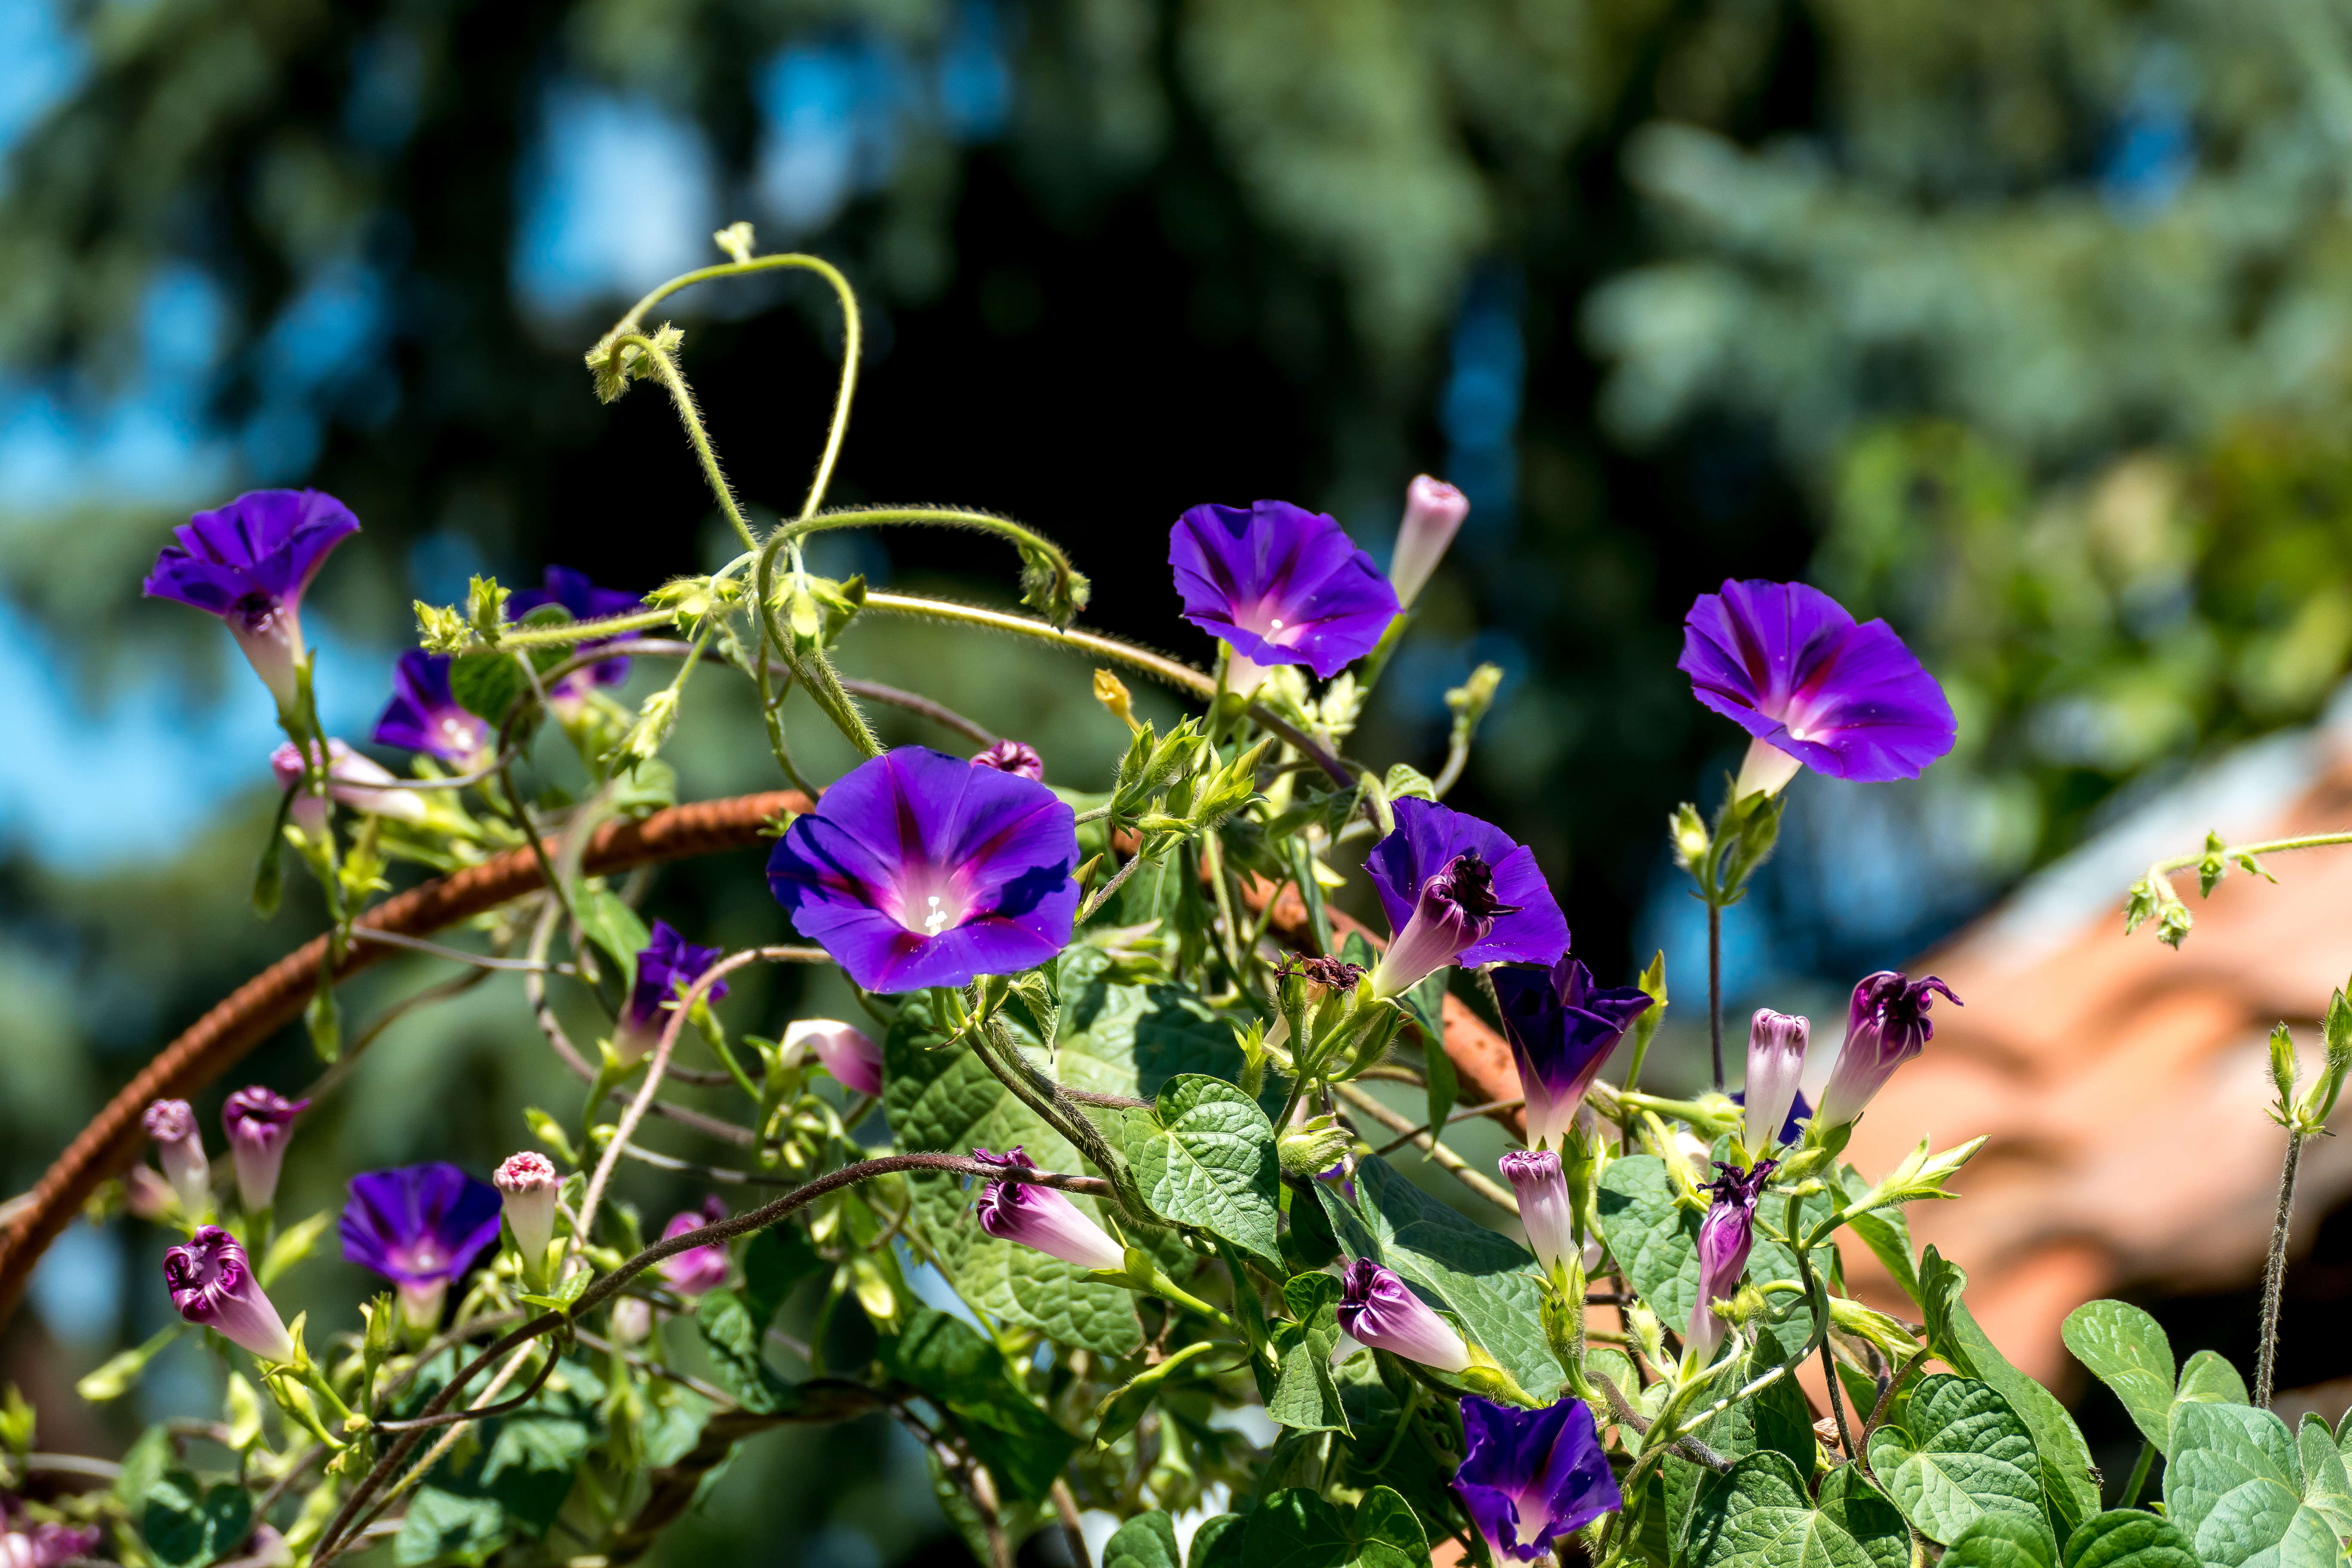
cones, purple, beauty, flower, flowering plant, plant, blue, petal, violet, botany, wildflower, spring, morning glory family, geraniaceae, viola, morning glory, geranium, violet family, geraniales, melastome family, annual plant, bellflower, four o clock family, bellflower family